Pongo (geography)

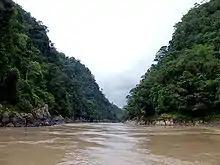

A pongo is a term used in the Peruvian Spanish dialect for 'canyon'. It is derived from either Quechua "puncu" or the Aymara "ponco", meaning 'door' or 'gate.'